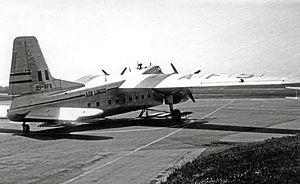
Le Bristol Type 170 Freighter est un avion de transport mixte conçu au Royaume-Uni au lendemain de la Seconde Guerre mondiale.